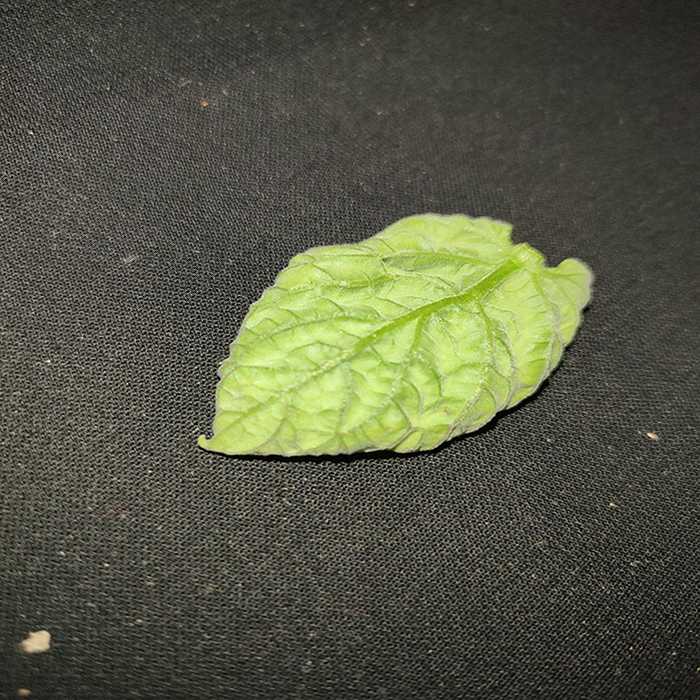
Plant: Tomato
Label: Tomato leaf curl virus